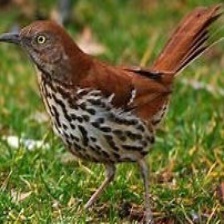
Species: BROWN THRASHER
Scientific name: TOXOSTOMA RUFUM